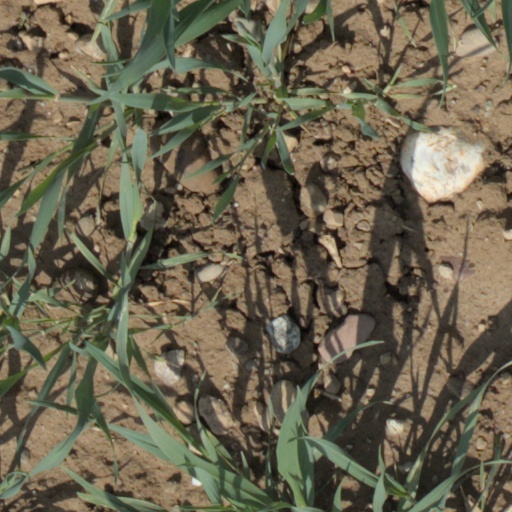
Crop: wheat